The 52 Hukams of Guru Gobind Singh

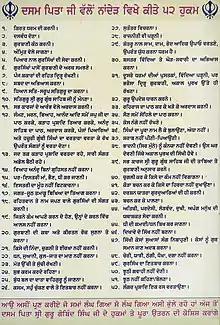
52 Hukams Inscribed at Gurudwara Hazur Sahib, Nanded.

The 52 Hukams are a set of instruction in Sikhism set by Guru Gobind Singh in Nanded, Maharashtra, India in 1708. These edicts sum up the ideal way of life of the Khalsa and serve as a code of conduct for the Khalsa Panth. Members of the Khalsa (baptized Sikhs) aim to follow all the 52 edicts.